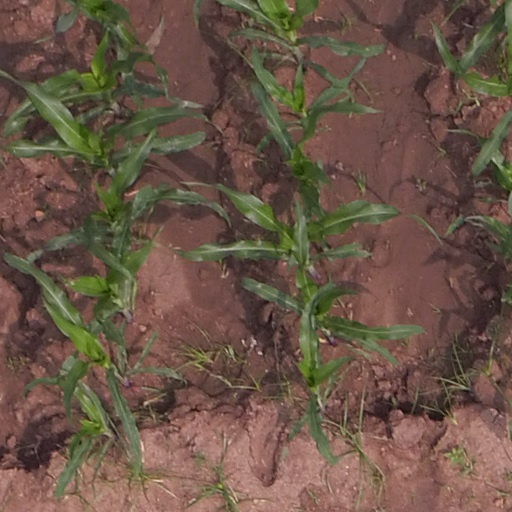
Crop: maize; corn